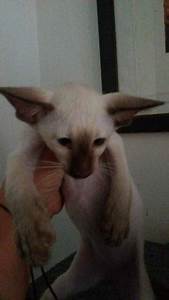
Label: cat